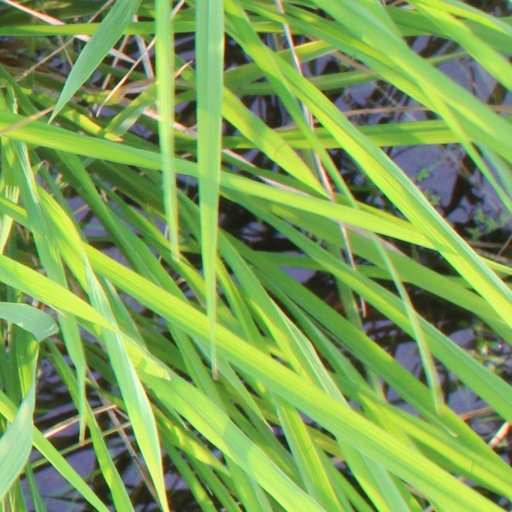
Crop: rice